U.S. Route 127 in Tennessee

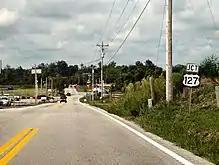
The intersection of US127 and SR 62 in Clarkrange

US 127/SR 28 then goes through more farmland before entering Clarkrange to an intersection with SR 62. US 127/SR 28 then passes through Clarkrange before an intersection with SR 85 and entering Grimsley. It then passes through Grimsley before widening to four lanes to pass by Jamestown Municipal Airport and intersect SR 296 west of Allardt. It then enters Jamestown and bypasses downtown, beginning with the intersection with Main Street (Old US 127/SR 28) to the east and an interchange with SR 52 before another with SR 154. The highway then leaves Jamestown, at the other end of Main Street (Old US 127/SR 28), and continues north and narrowing to two lanes, winding its way through rural and hilly terrain for several miles. It then passes through Sgt. Alvin C. York State Historic Park and Pall Mall, where the highway crosses the Wolf River, before passing through Forbus and having an intersection with Caney Creek Road (connector to Kentucky Route 200). The highway crosses into Pickett County shortly thereafter.